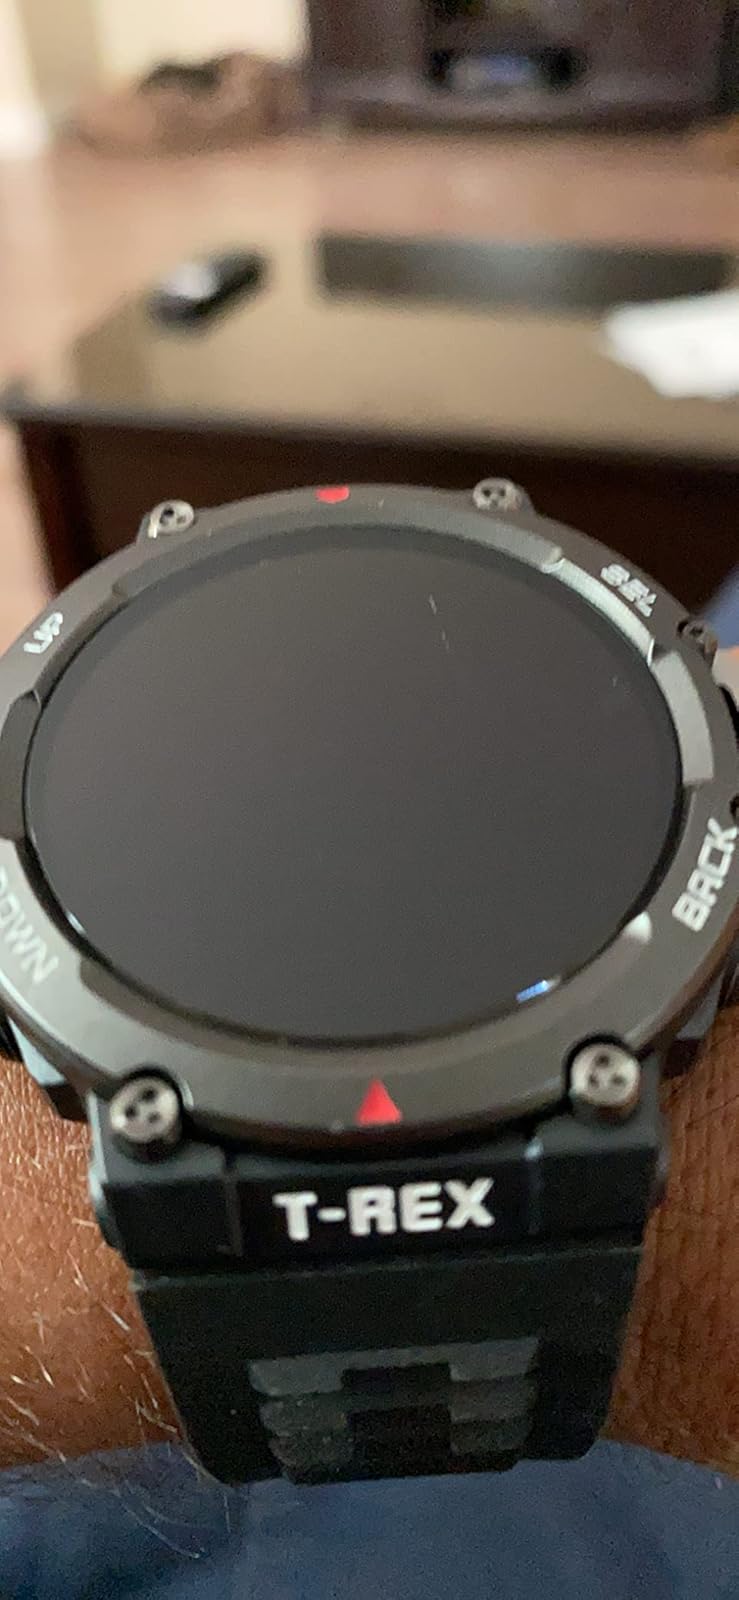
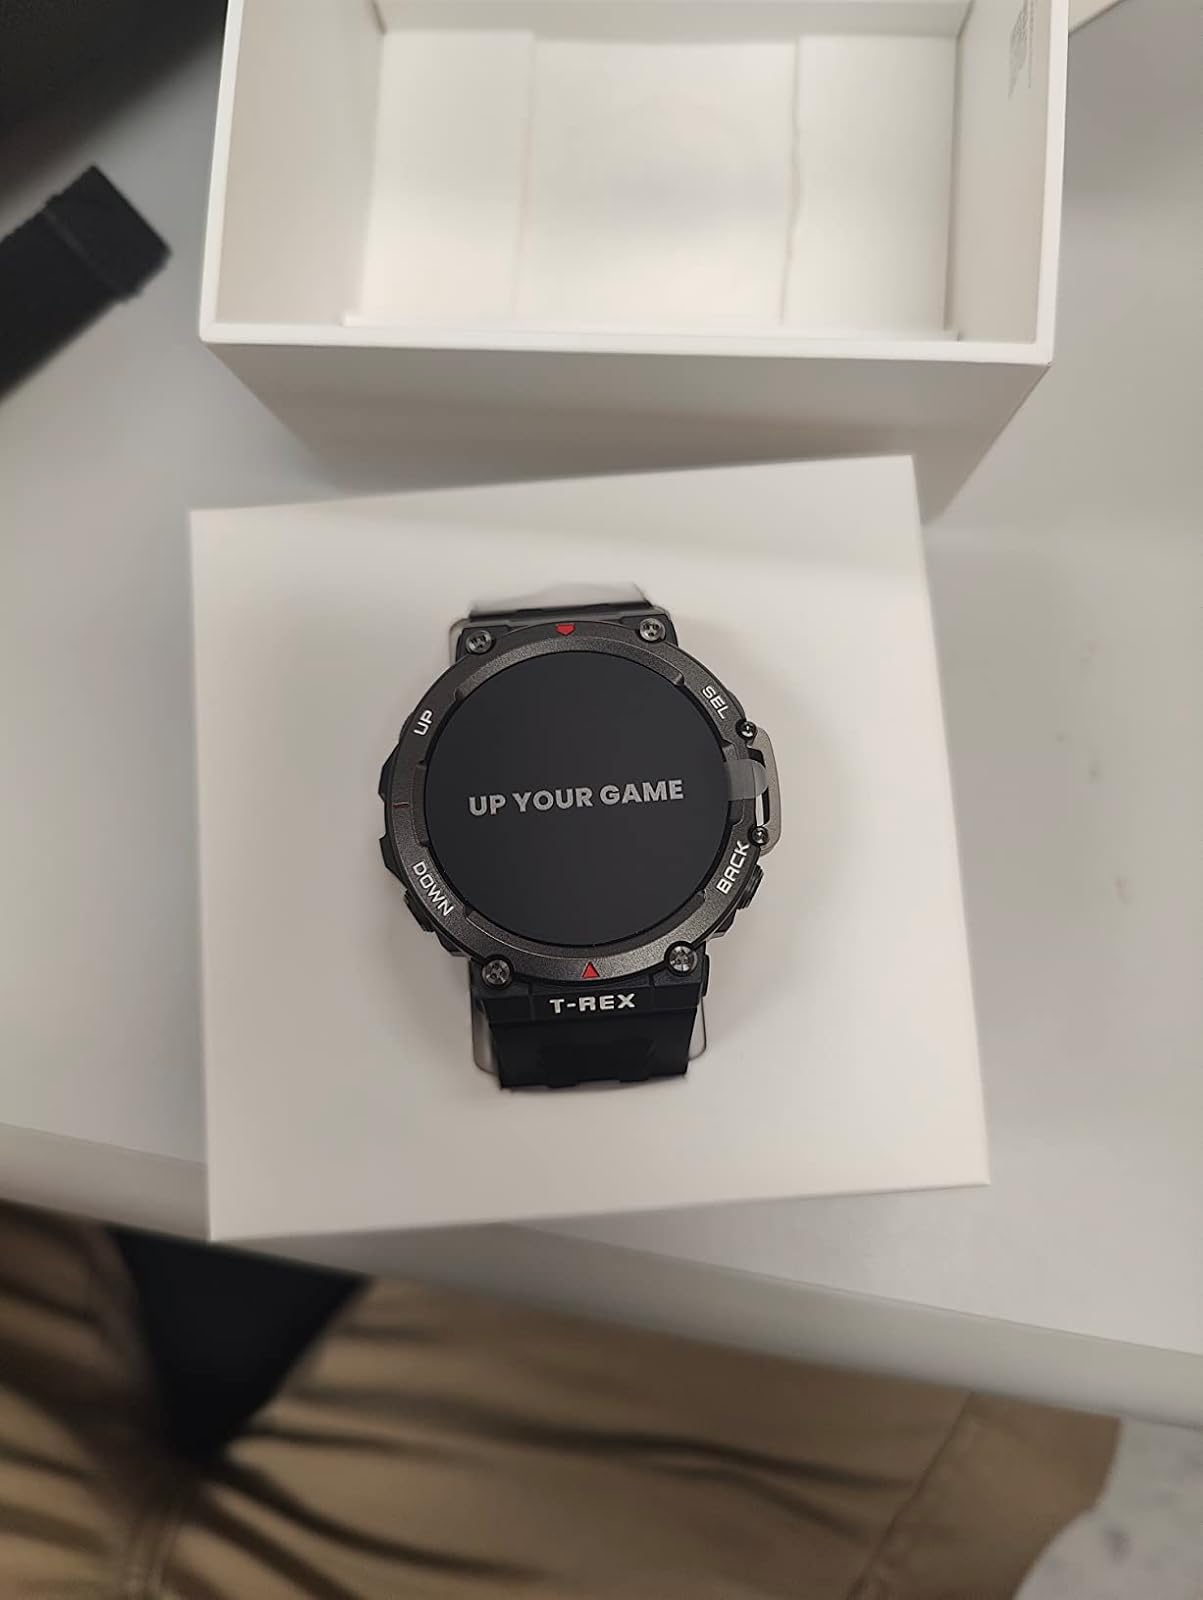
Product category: smartwatch
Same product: yes